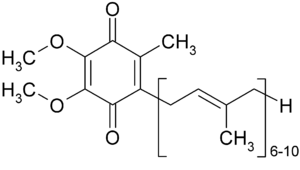
Une ubiquinone est une molécule appartenant à une famille de composés qui se distinguent par leur nombre n d'unités terpéniques — n typiquement compris entre 6 et 10 — présents chez tous les êtres vivants et jouant le rôle de transporteurs d'électrons dans la chaîne respiratoire. En effet, elle reçoit des électrons du NADH à travers la NADH déshydrogénase et les cède au succinate pour donner du fumarate sous l'action de la succinate déshydrogénase. Elle peut également recevoir des électrons de la flavoprotéine de transfert d'électrons par l'intermédiaire de l'ETF déshydrogénase et ceux provenant du NADH cytosolique par l'intermédiaire de la navette du glycérol-3-phosphate pour les céder à la coenzyme Q-cytochrome c réductase.
Les lipides constituent la matière grasse des êtres vivants. Ce sont des molécules hydrophobes ou amphiphiles — molécules hydrophobes possédant un domaine hydrophile — très diversifiées, comprenant entre autres les graisses, les cires, les stérols, les vitamines liposolubles, les mono-, di- et triglycérides, ou encore les phospholipides.